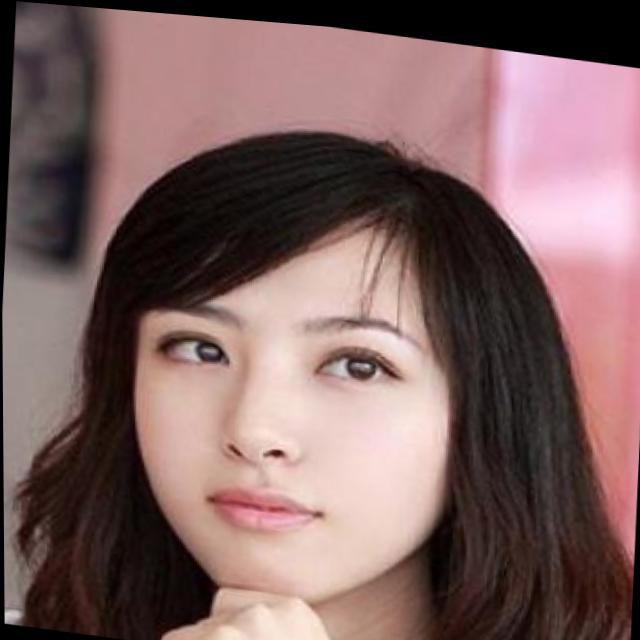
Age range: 21-44